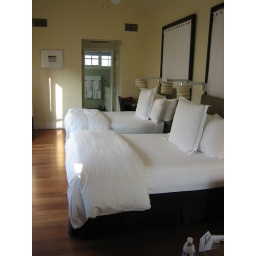
the floor in the bathroom was heated